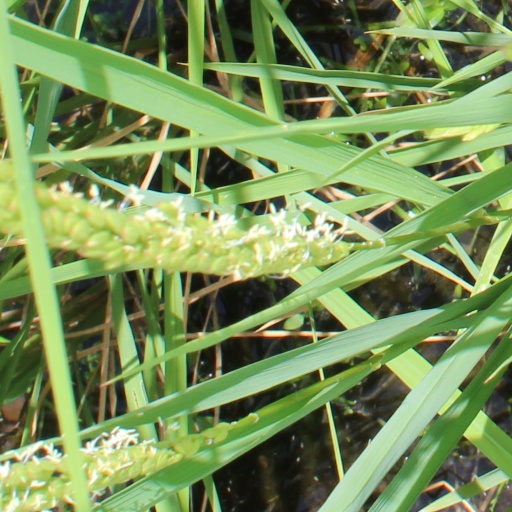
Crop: rice